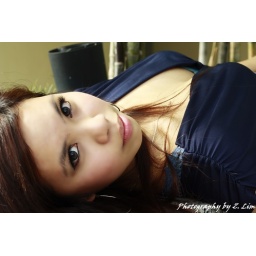
Asian girl with braces in blue dress